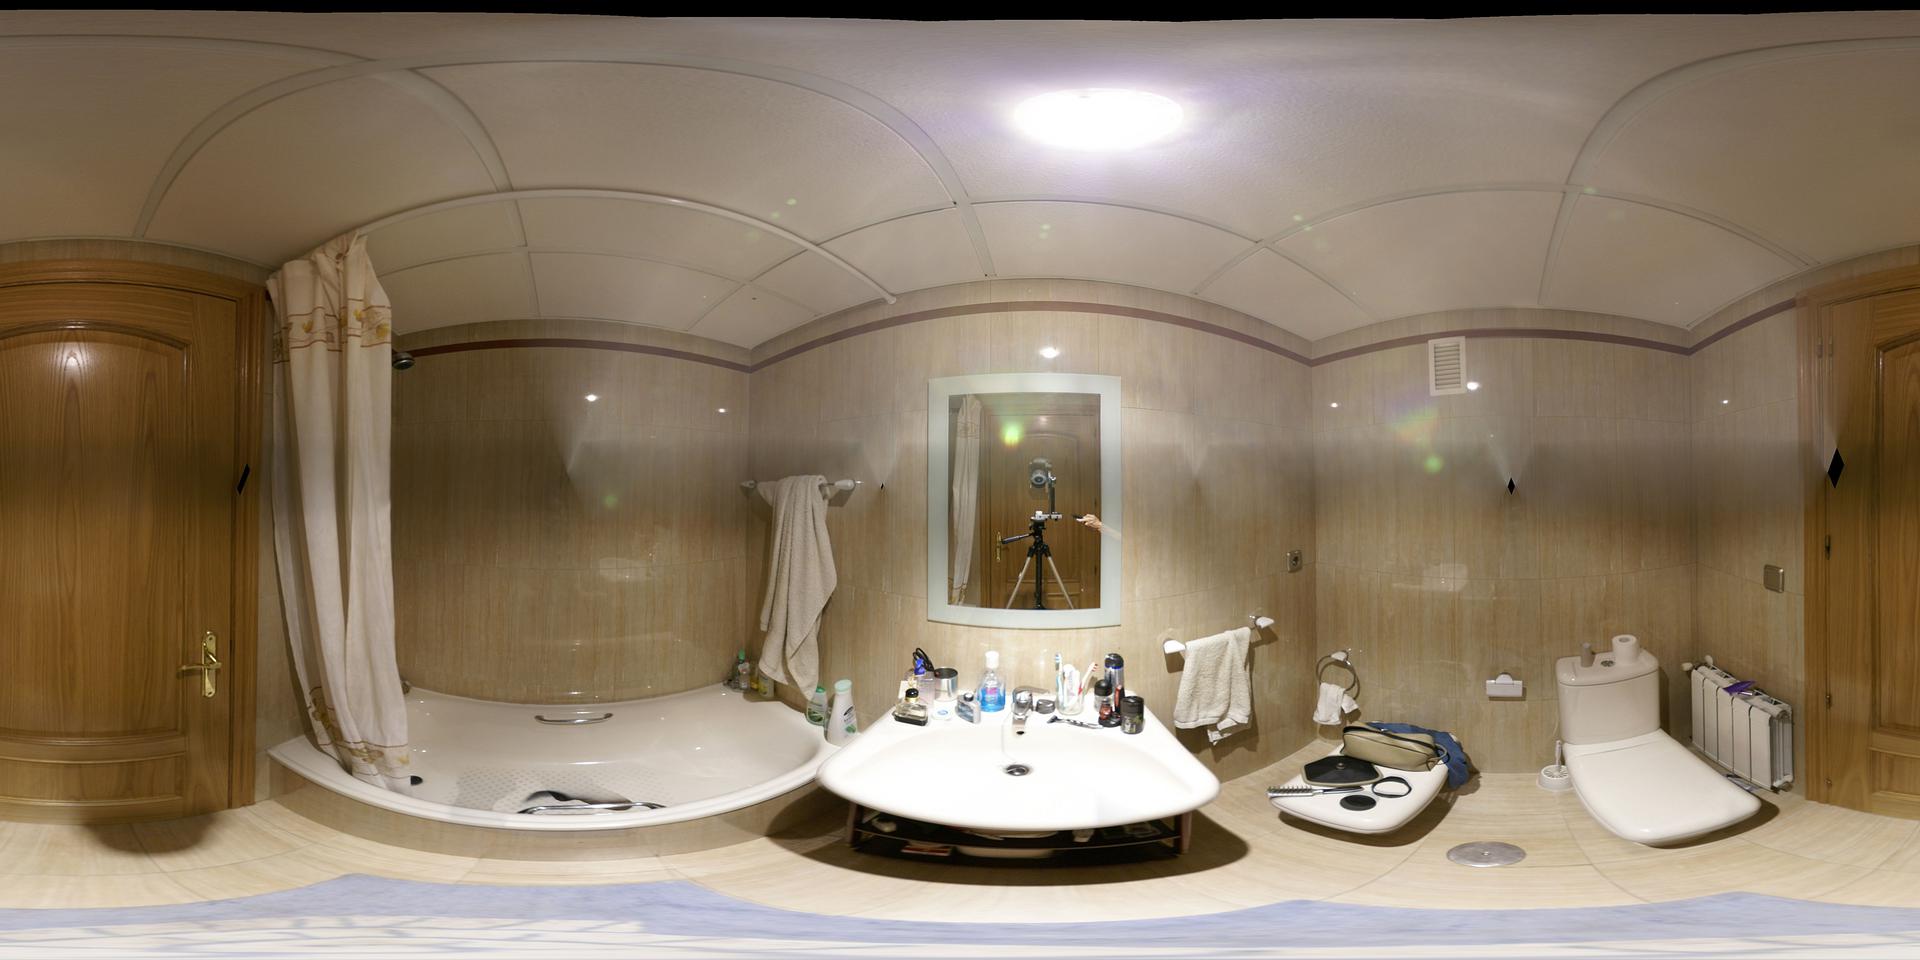
Referred object: Mirror above the pool

Referred object: the white oval sink

Referred object: turn around; the camera on the tripod is reflected in the mirror above the sink